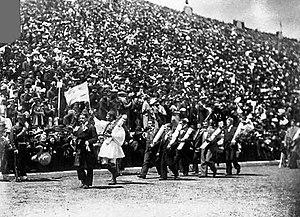
Les Jeux olympiques de 1896, également nommés Jeux de la première olympiade, en grec Ολυμπιακοί Αγώνες, sont organisés en 1896 à Athènes en Grèce. Ce sont les premiers Jeux olympiques de l'ère moderne organisés par le Comité international olympique. Ils se déroulent du 6 au 15 avril 1896, neuf jours de compétition pendant lesquels 241 sportifs s'affrontent dans neuf sports différents pour un total de 122 médailles.